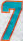
Number: 7